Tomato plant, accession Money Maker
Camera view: tilt-top (135 deg); turntable rotation: 0 degrees
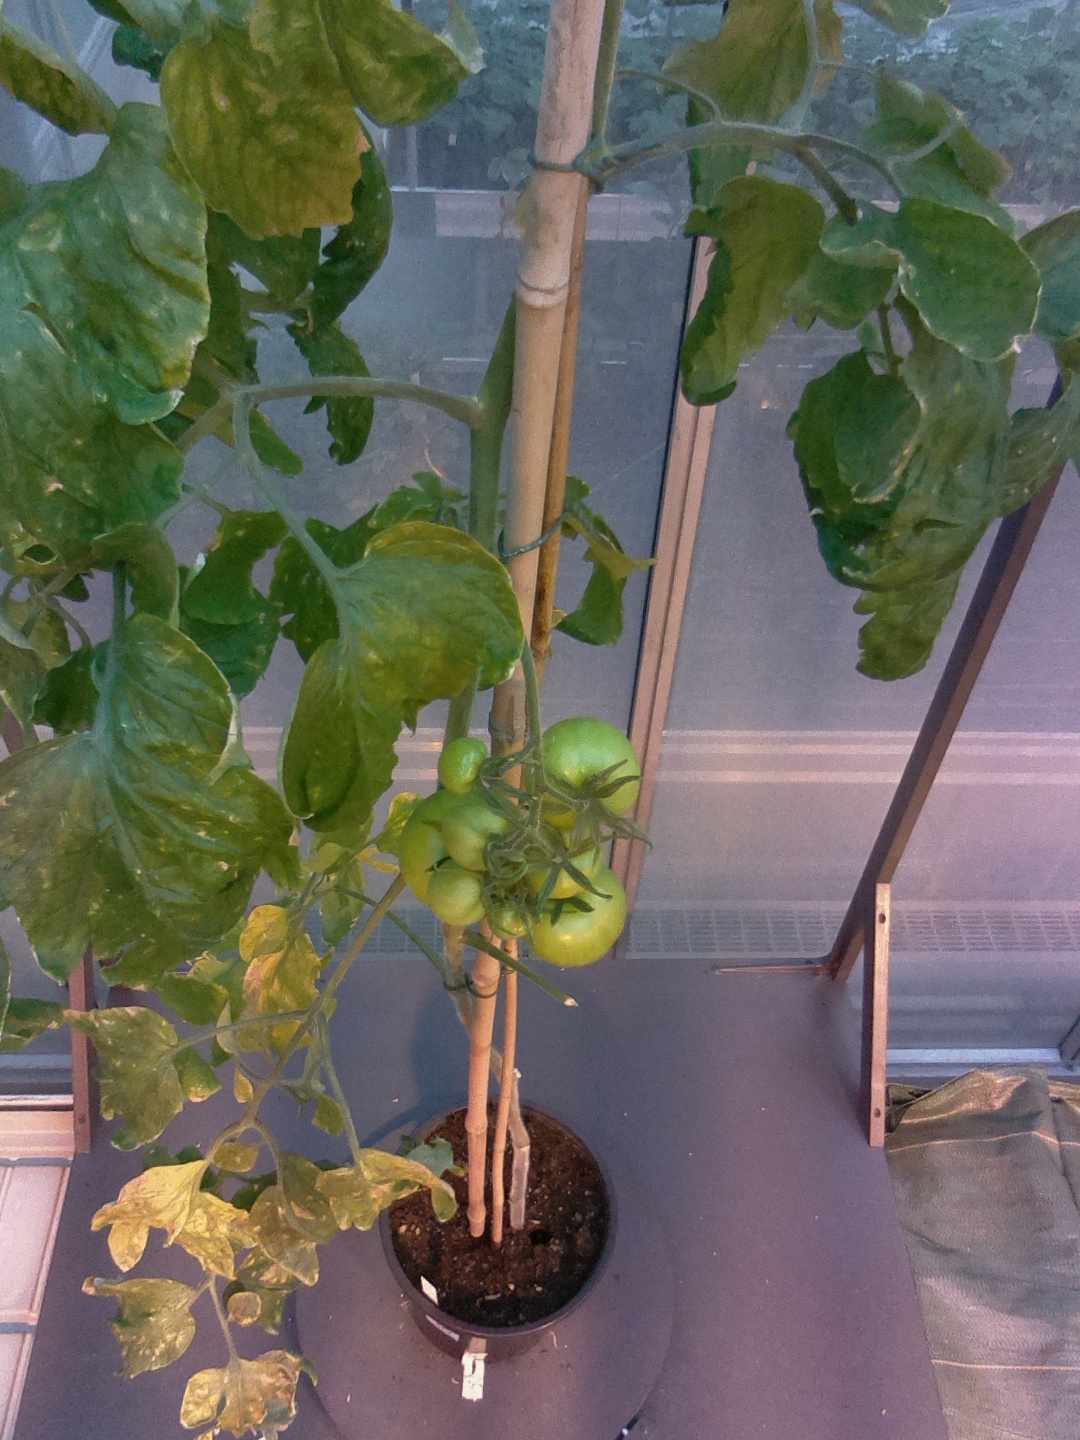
BBCH growth stage 79: 90% -100% of final fruit size